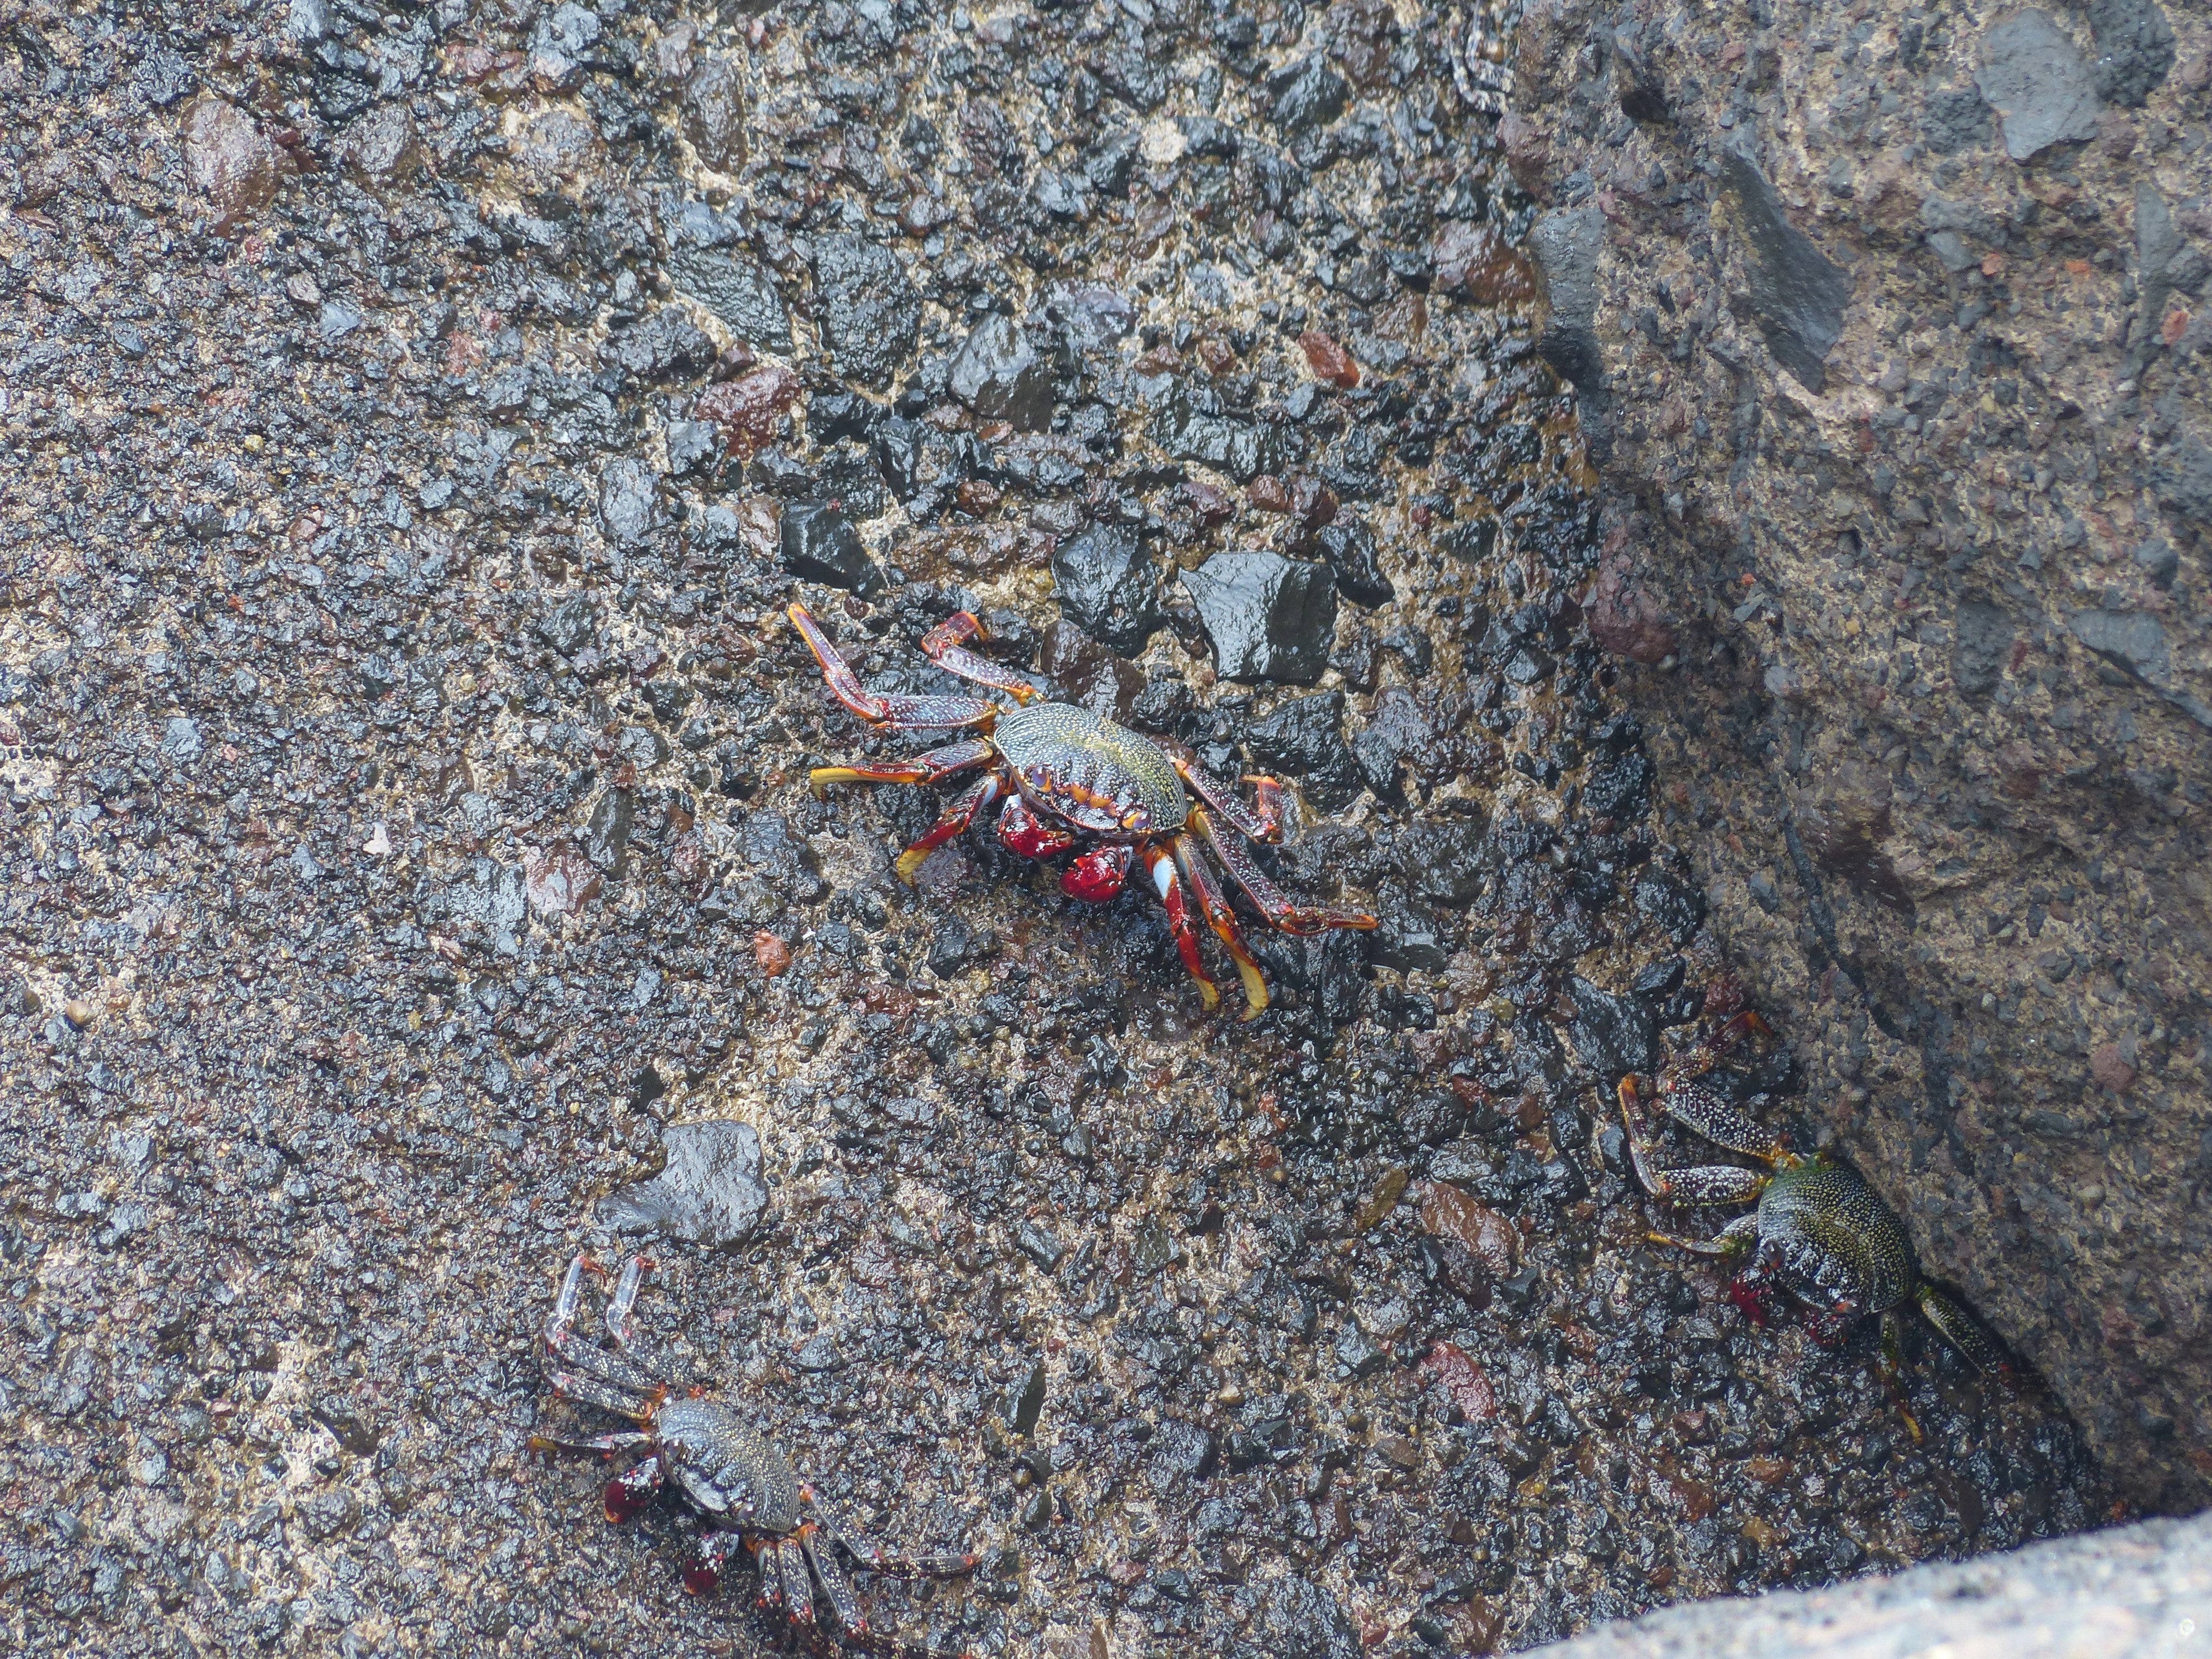
animal, wildlife, food, seafood, fauna, crab, invertebrate, crustacean, geology, cancer, red klippenkrabbe, marine biology, ocypodidae, decapoda, grapsus grapsus